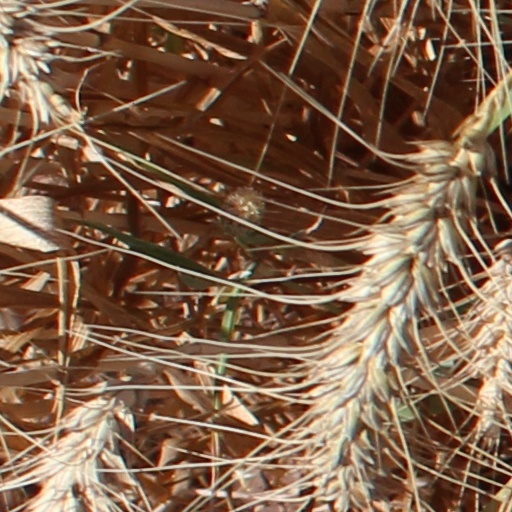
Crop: wheat